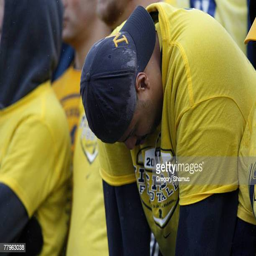
a fan reacts to a loss